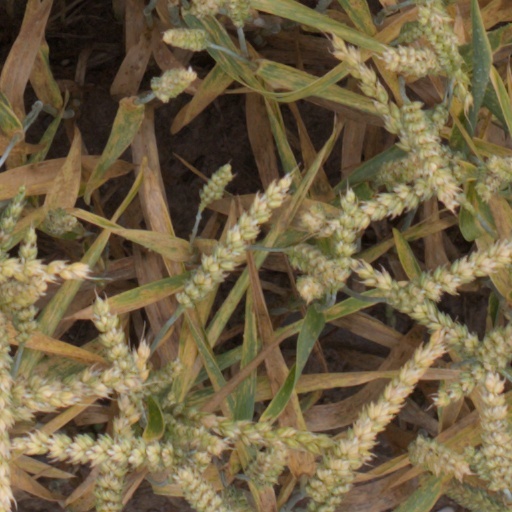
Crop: wheat